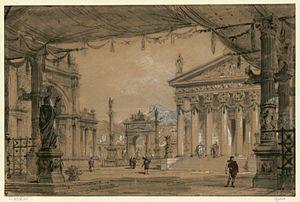
Projet de décor de l'acte III, tableau 2 de Polyeucte, opéra de Charles Gounod
Poliuto est un opera seria en 3 actes, musique de Gaetano Donizetti sur un livret de Salvatore Cammarano d'après la tragédie Polyeucte de Pierre Corneille. Composé en 1838 et interdit par la censure napolitaine, l'ouvrage fut transposé en français par Eugène Scribe sous le titre Les Martyrs et créé dans cette version à l'Opéra de Paris le 10 avril 1840. La version italienne fut finalement créée à Naples au Teatro San Carlo le 30 novembre 1848 après la mort du compositeur.